American Exorcist

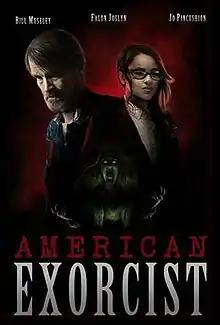

American Exorcist is a 2018 independent horror film directed by Tony Trov and Johnny Zito and starring Bill Moseley and Falon Joslyn. It was released in October 2018.